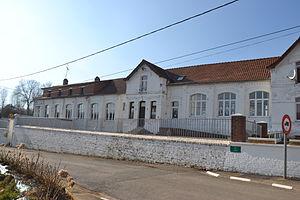
La mairie-école d'Embry avec son bureau de poste (à gauche) et sa salle des fêtes (à droite)
Embry est une commune française située dans le département du Pas-de-Calais en région Hauts-de-France. La commune a donné son nom au ruisseau de l'Embrienne et à la « Vallée de l'Embrienne ».